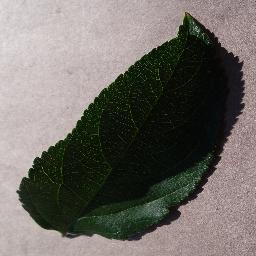
Label: Apple___healthy